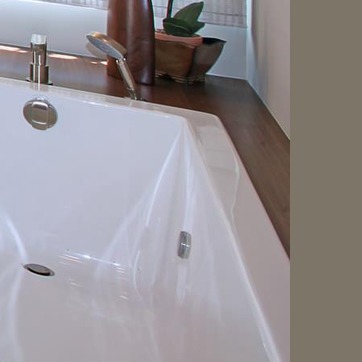
Material: ceramic